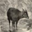
Label: deer